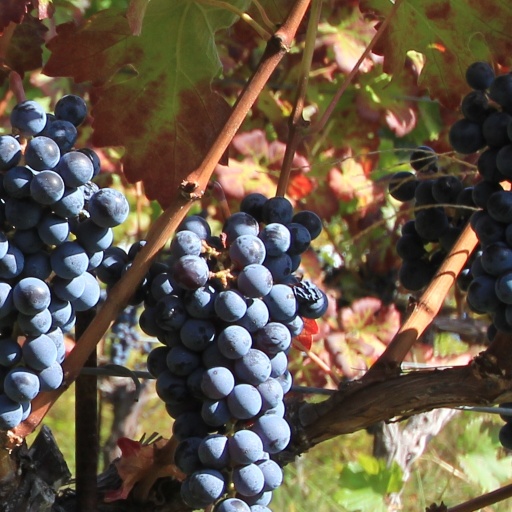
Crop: grape